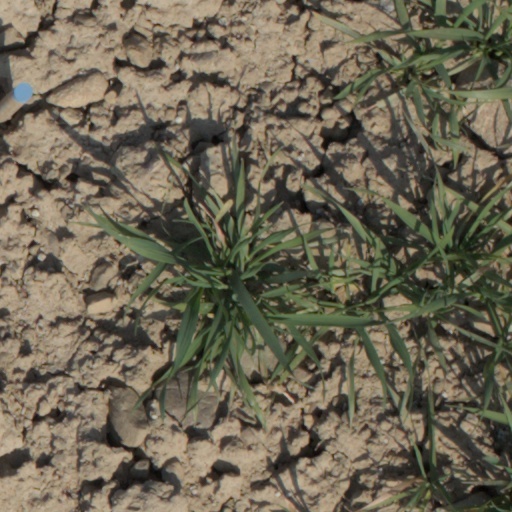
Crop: wheat